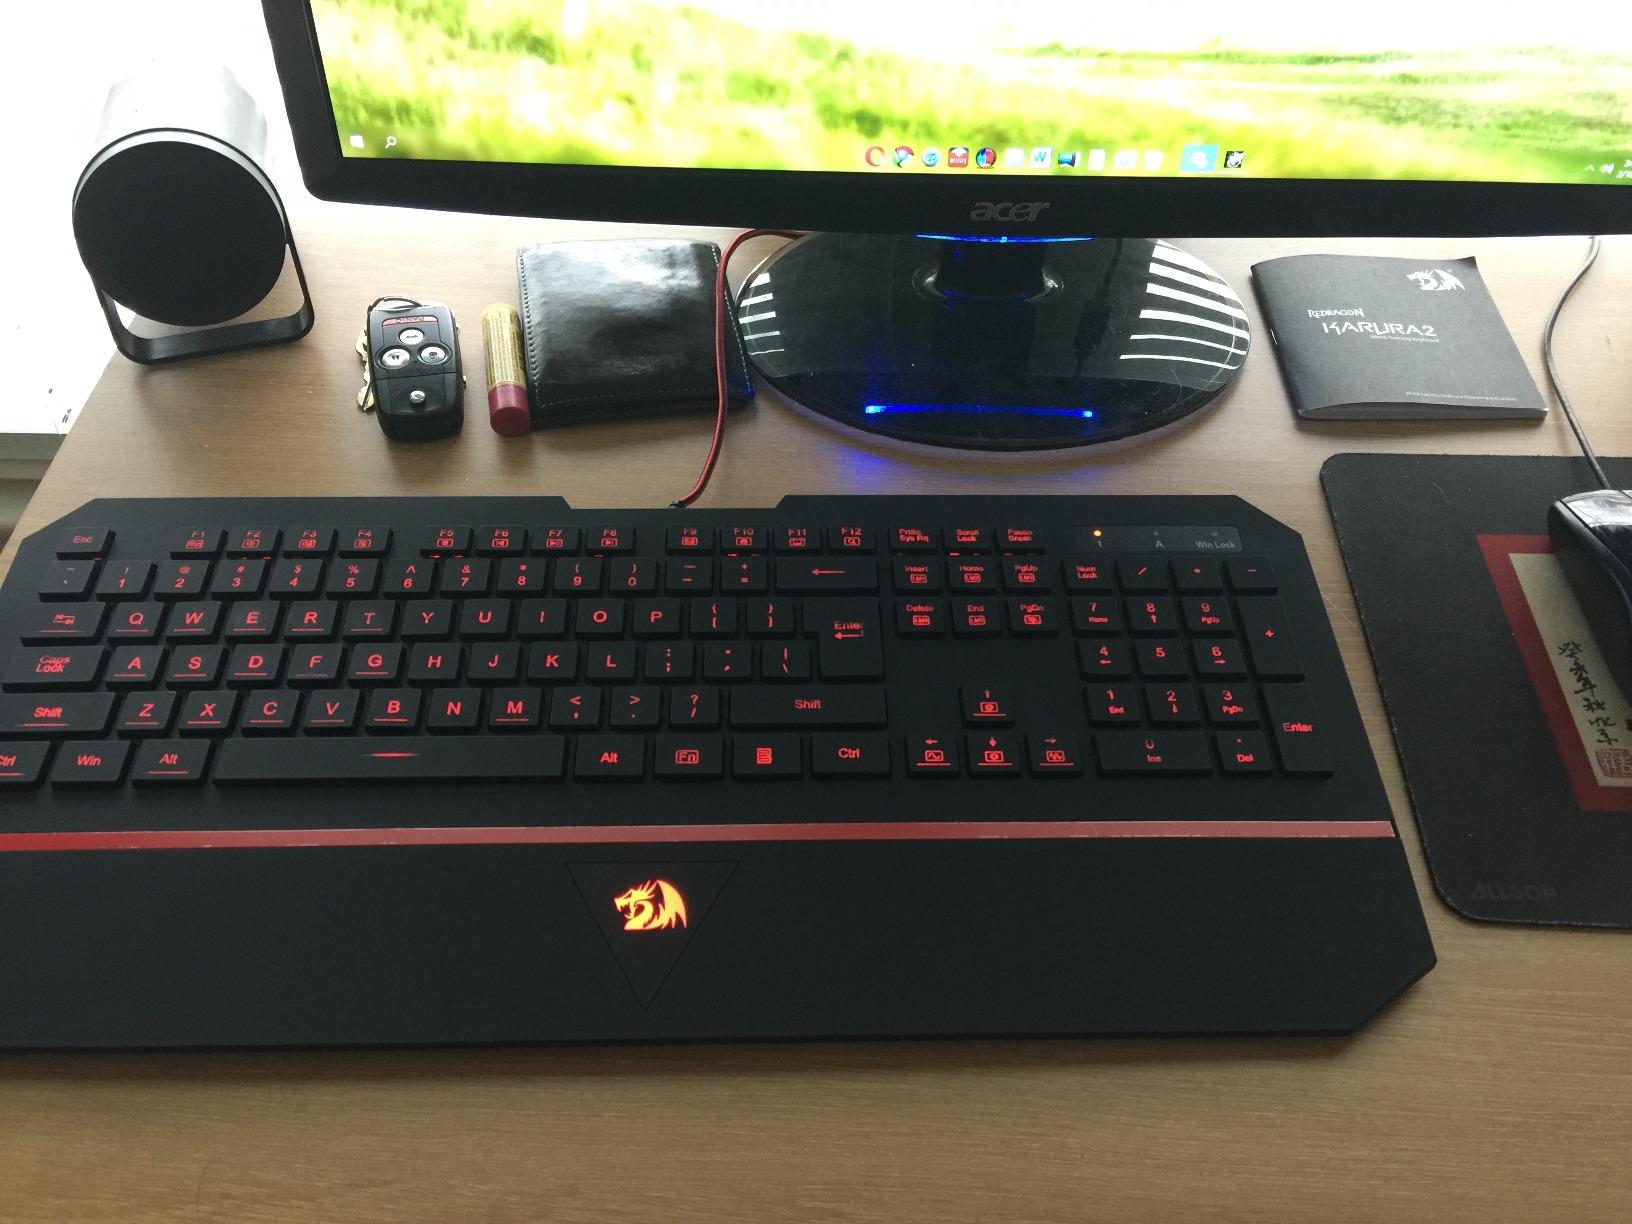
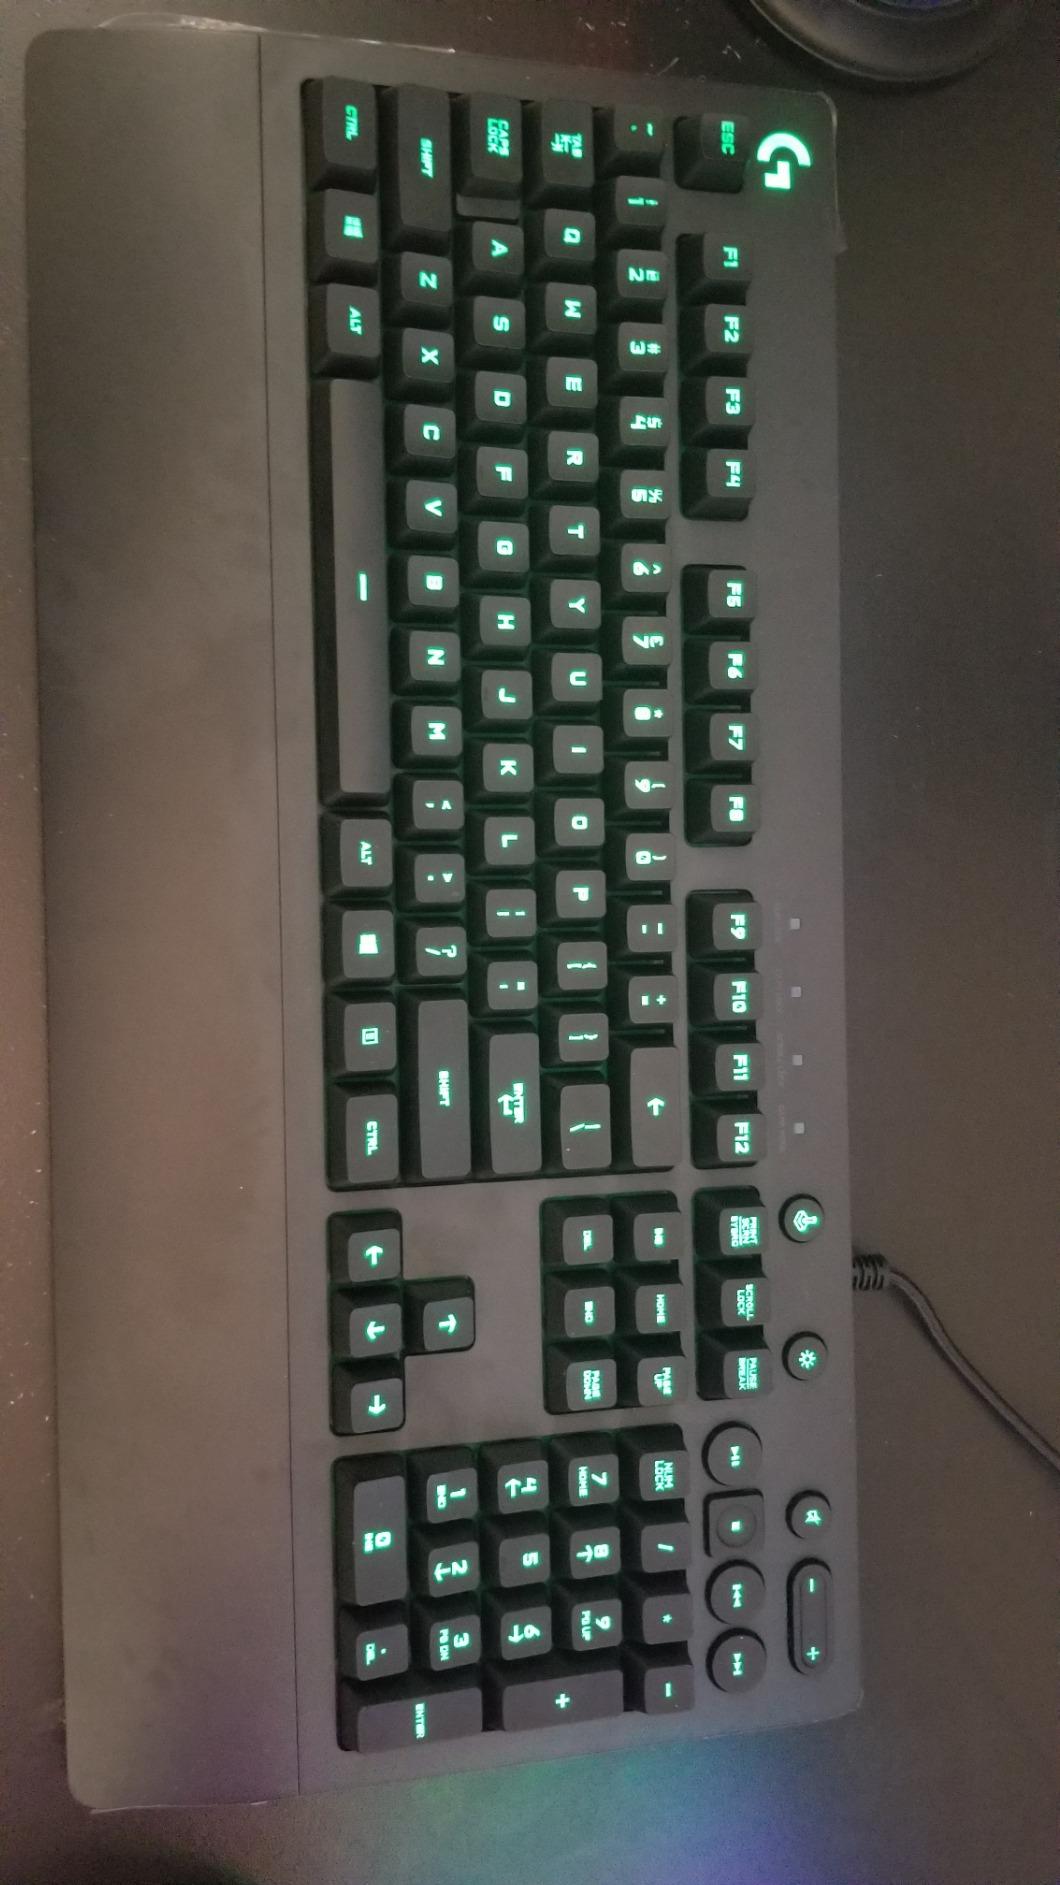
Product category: keyboard
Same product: no